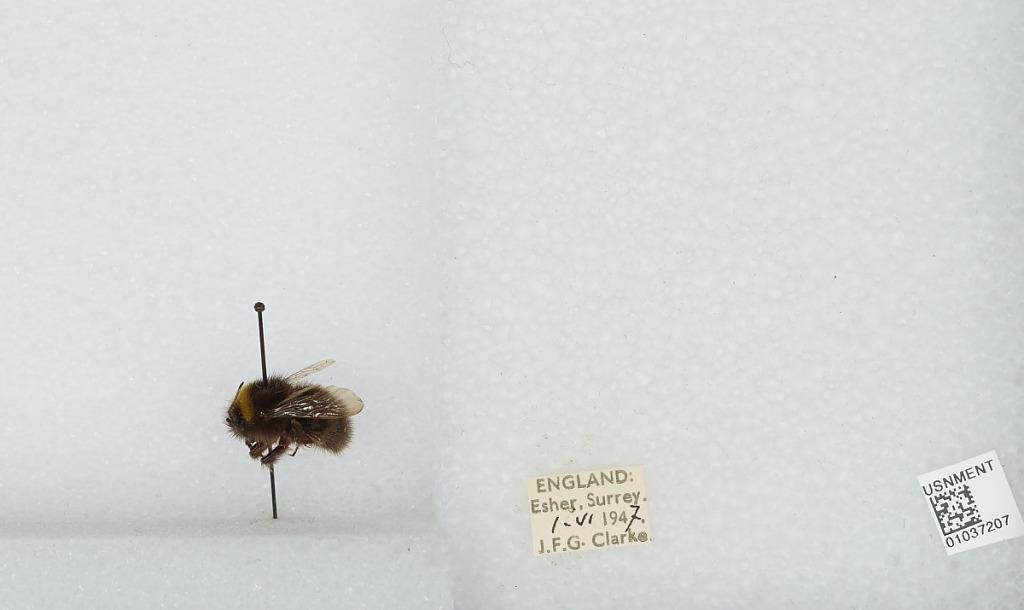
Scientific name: Bombus (Pyrobombus) pratorum (Linnaeus)
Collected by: J. Clarke
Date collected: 1947-6-1
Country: United Kingdom
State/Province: England
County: Surrey
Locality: Esher
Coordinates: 51.3691, -0.365